Bietigheim-Bissingen station

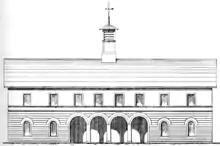
Original entrance building of 1847

The first station building of the Rundbogenstil ("round arch style"), which was common at the time, was probably designed by Michael Knoll. It had two stories and a tower with a clock and two bells. The eight vault construction was probably built of stone. On the 1st floor there was a cornice at the height of the window sills. It had a continuous gable roof and a clear horizontal division between the ground and first floor. In the centre there was a four vault central hall, accented by the bell tower. The station building of 1847 had on the ground floor two waiting rooms, an office for the stationmaster, a cash room, a luggage room and a staff room. On the 1st floor there were apartments for rail personnel.